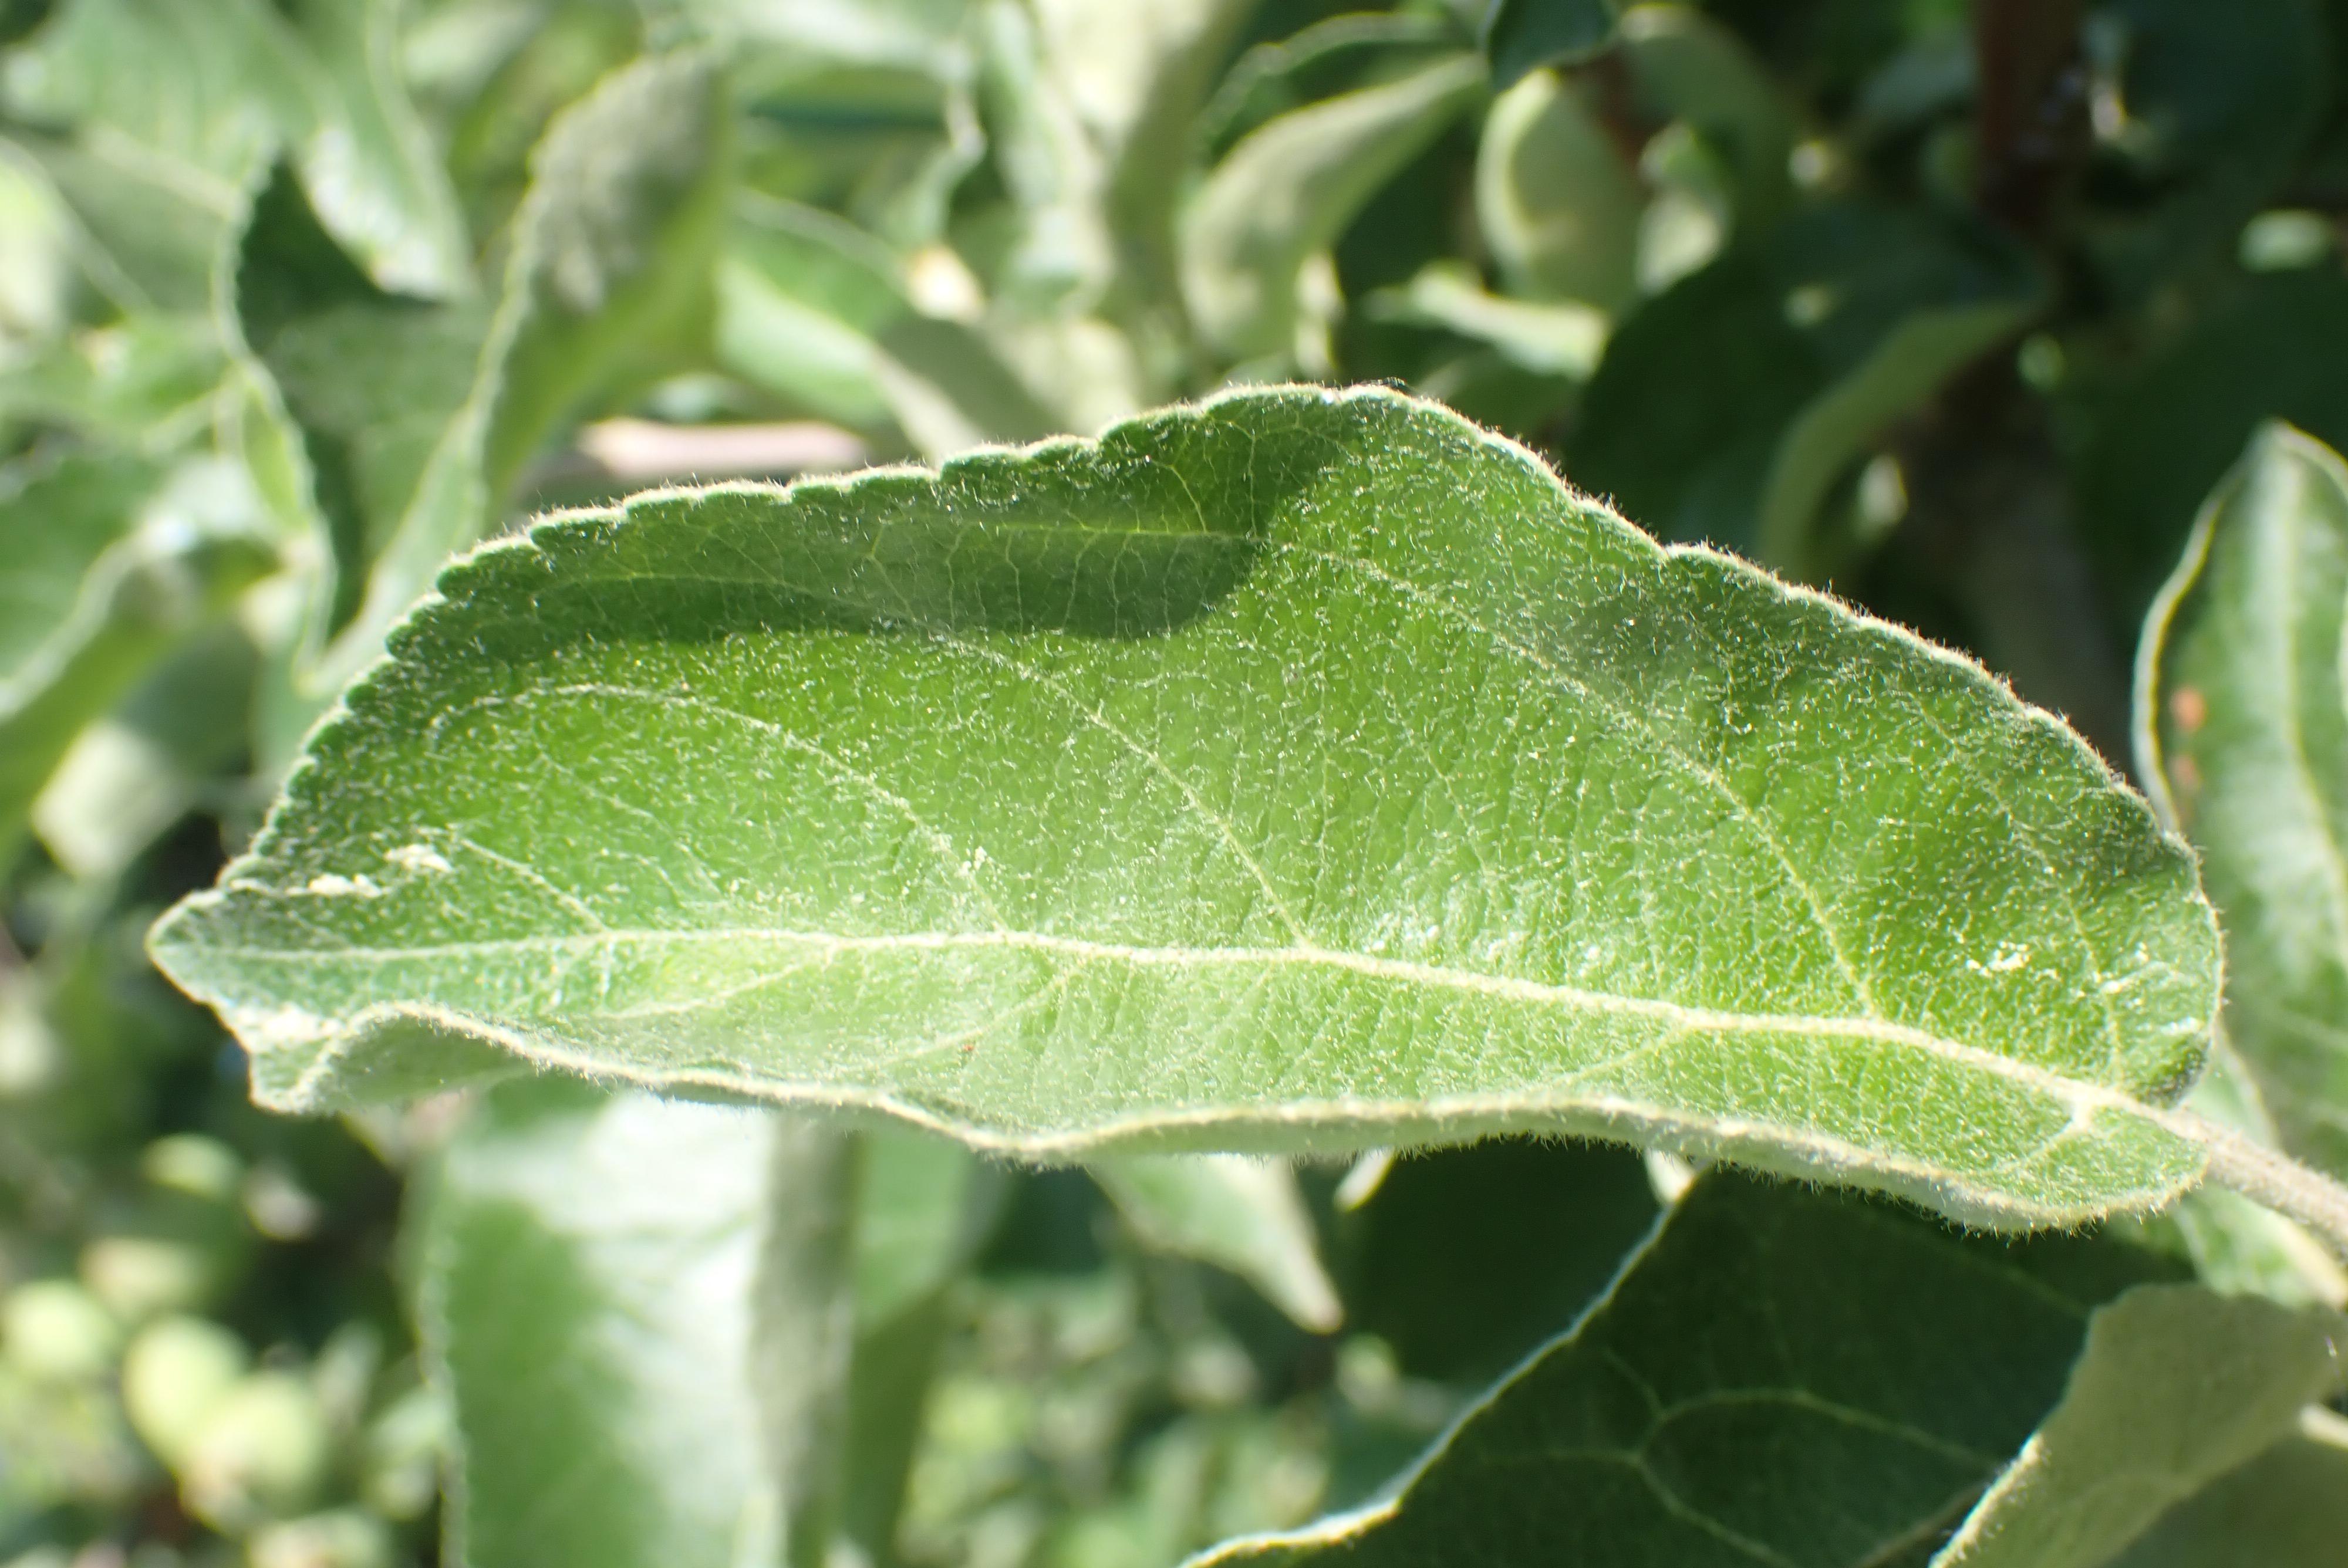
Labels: healthy